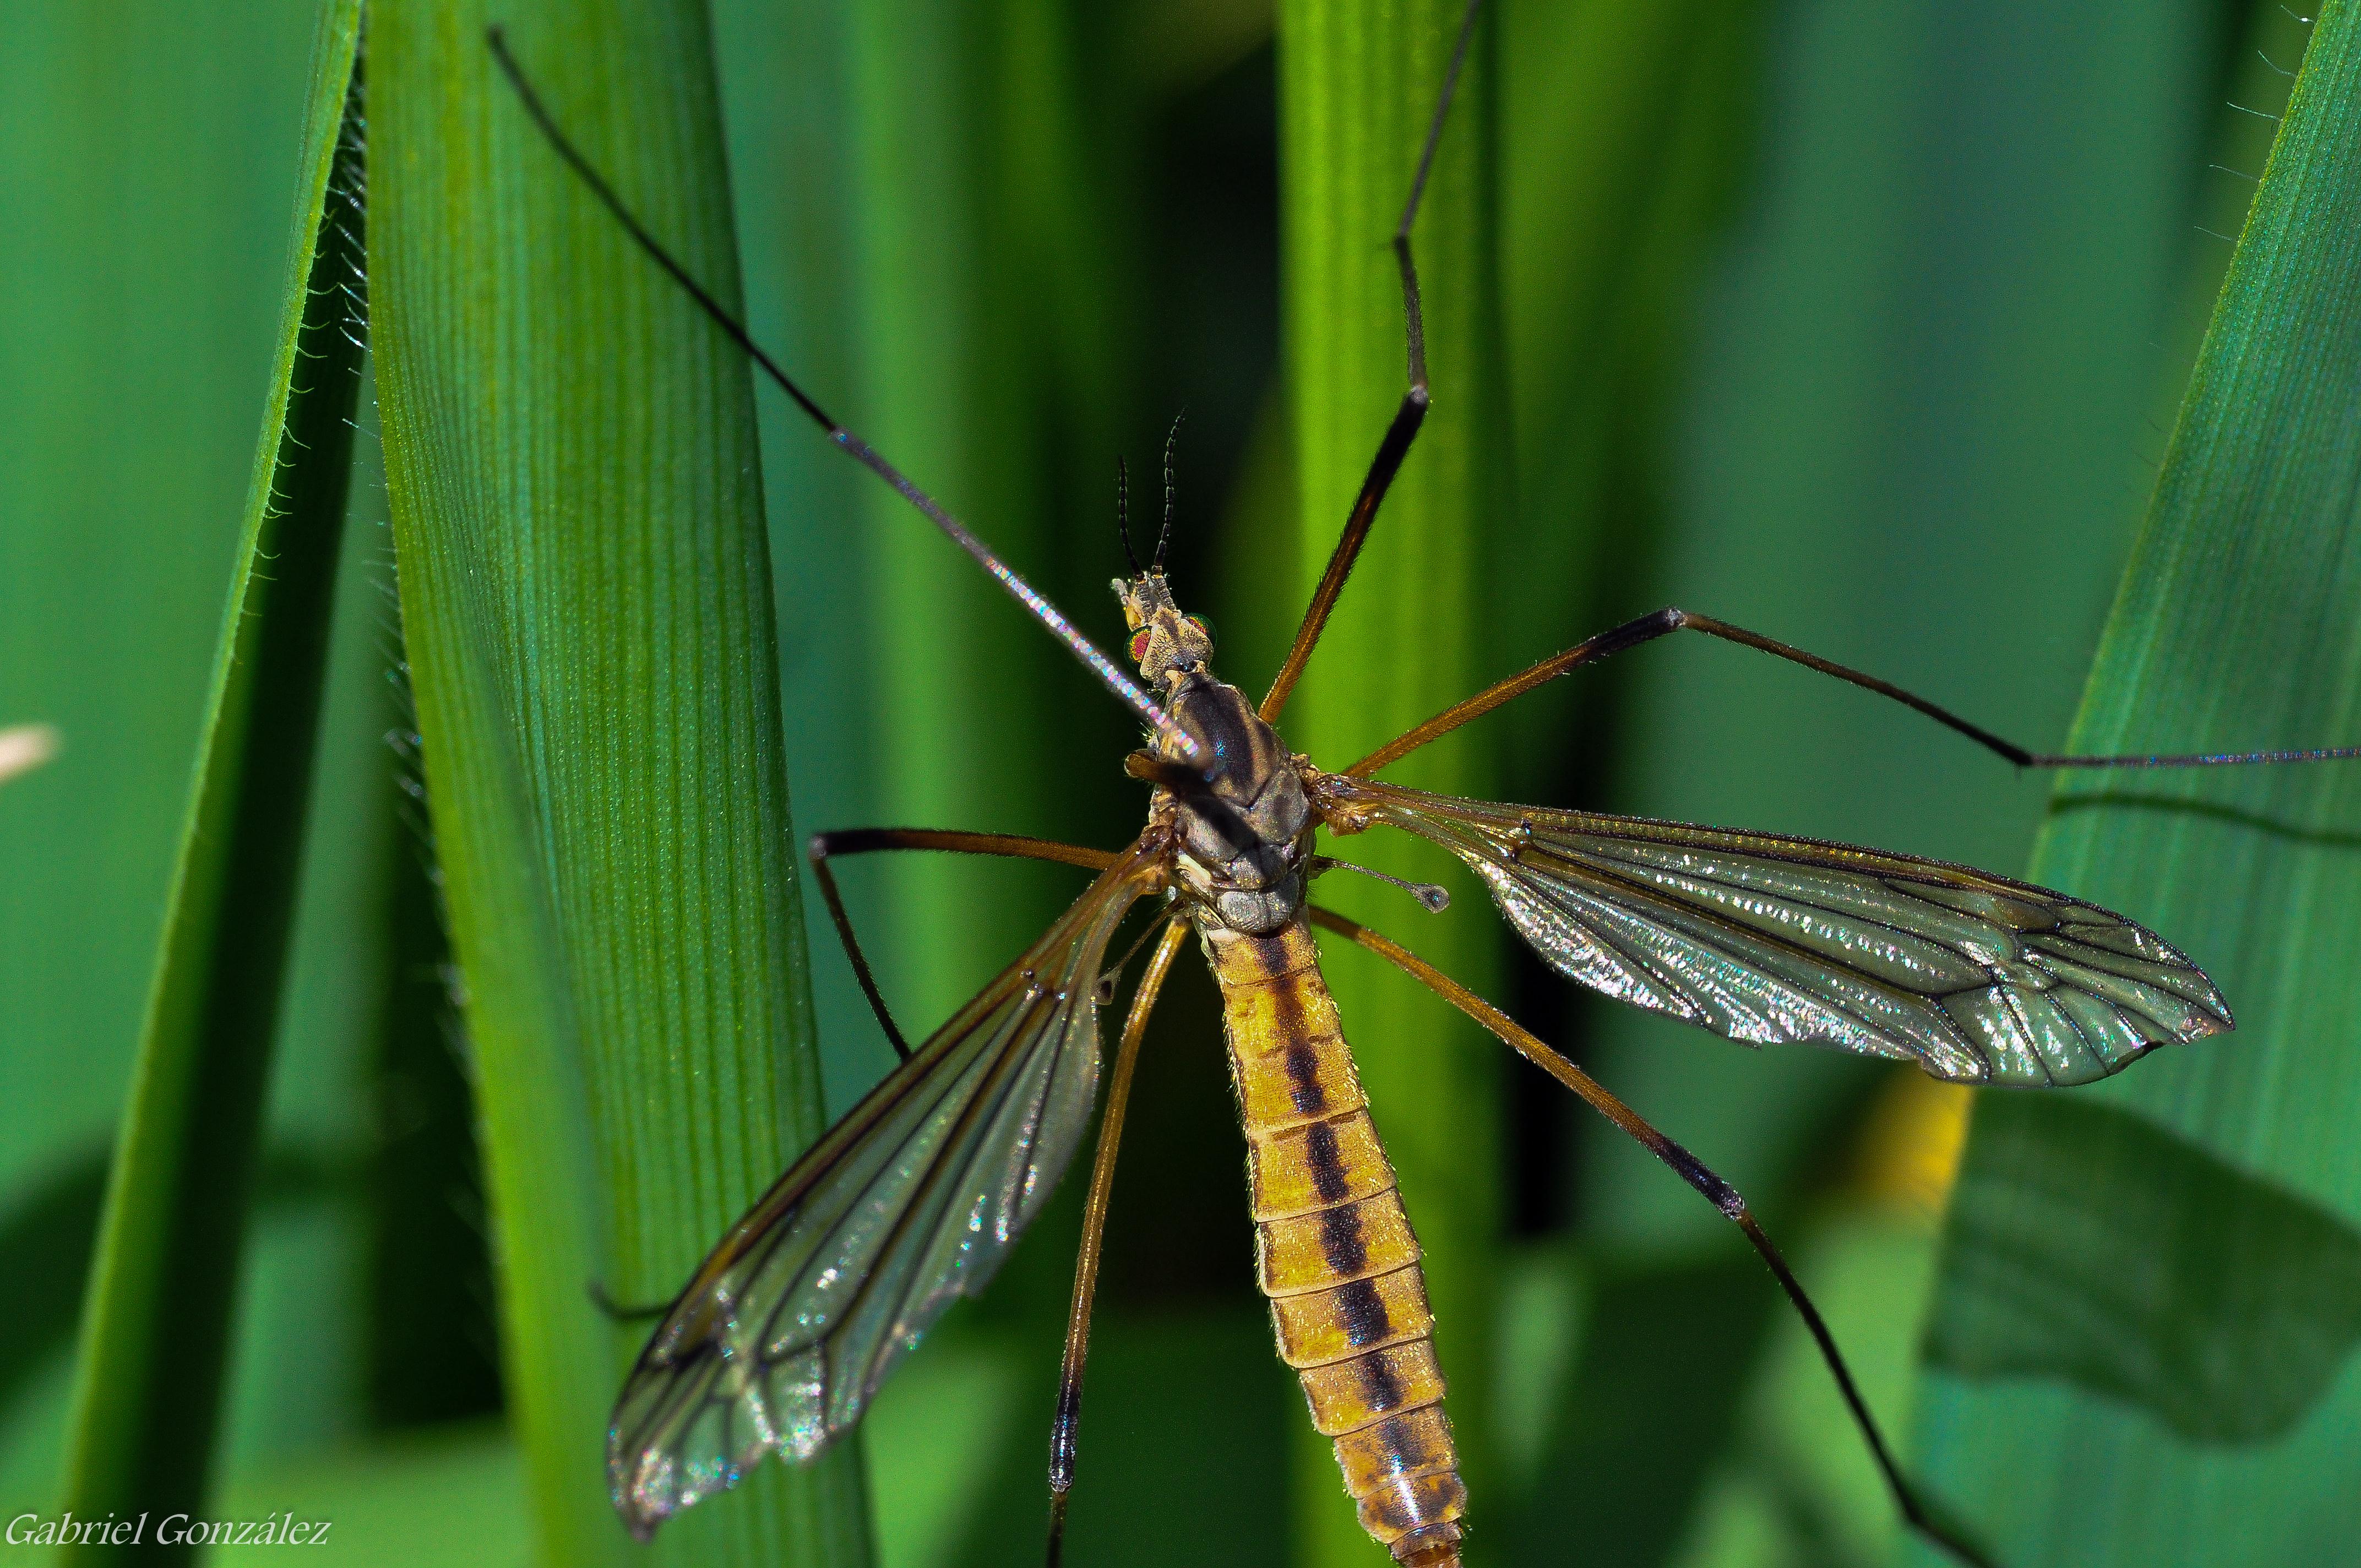
nature, wing, green, insect, macro, fauna, invertebrate, close up, animals, dragonfly, naturaleza, damselfly, nikond90, ggl1, gaby1, xovesphoto, animales, gphoto, sigma105mm, macro photography, arthropod, plant stem, dragonflies and damseflies, net winged insects